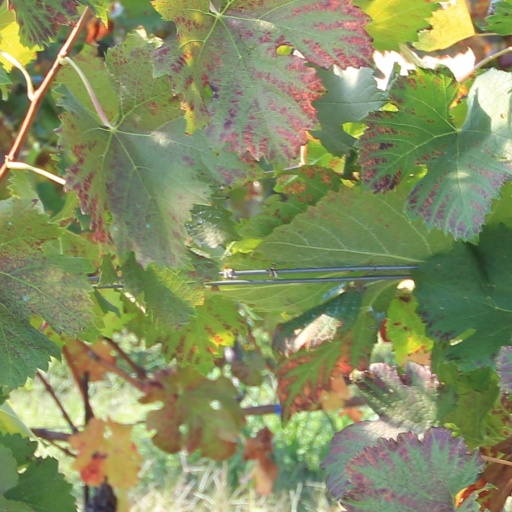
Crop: grape